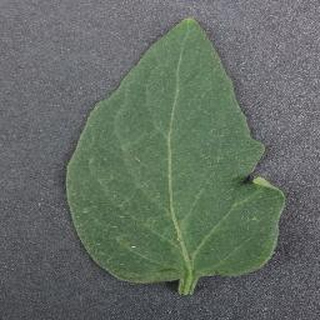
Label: healthy_tomato